Peshmerga

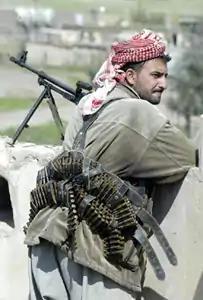
Kurdish Peshmerga fighter (KDP) in 2003.

In 2014, the Peshmerga and Iraqi Armed Forces withdrew from the Nineveh Plains, which was said by the locals as being a contributing factor of the quick Islamic State victory in the invasion, and the widespread massacre of Yazidis, who were rendered defenseless. After the retreat and with the capital Erbil, only being 30-minutes away from ISIS' threat, the Peshmerga fought back and recaptured wast territories of the Kirkuk, Nineveh and Diyala Governorates. According to Myles B. Caggins III, the Senior Spokesperson for the Global Coalition to Defeat ISIS at the time, the Peshmerga made the "ultimate sacrifice" in the War Against the Islamic State with over 1,300 Peshmerga fighters being killed, and upwards of 8,000 being wounded.